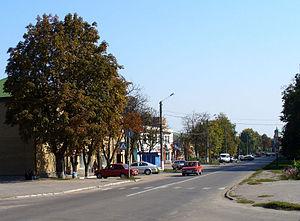
Khorol est une ville de l'oblast de Poltava, en Ukraine, et le centre administratif du raïon de Khorol. Sa population s'élevait à 13 265 habitants en 2016.